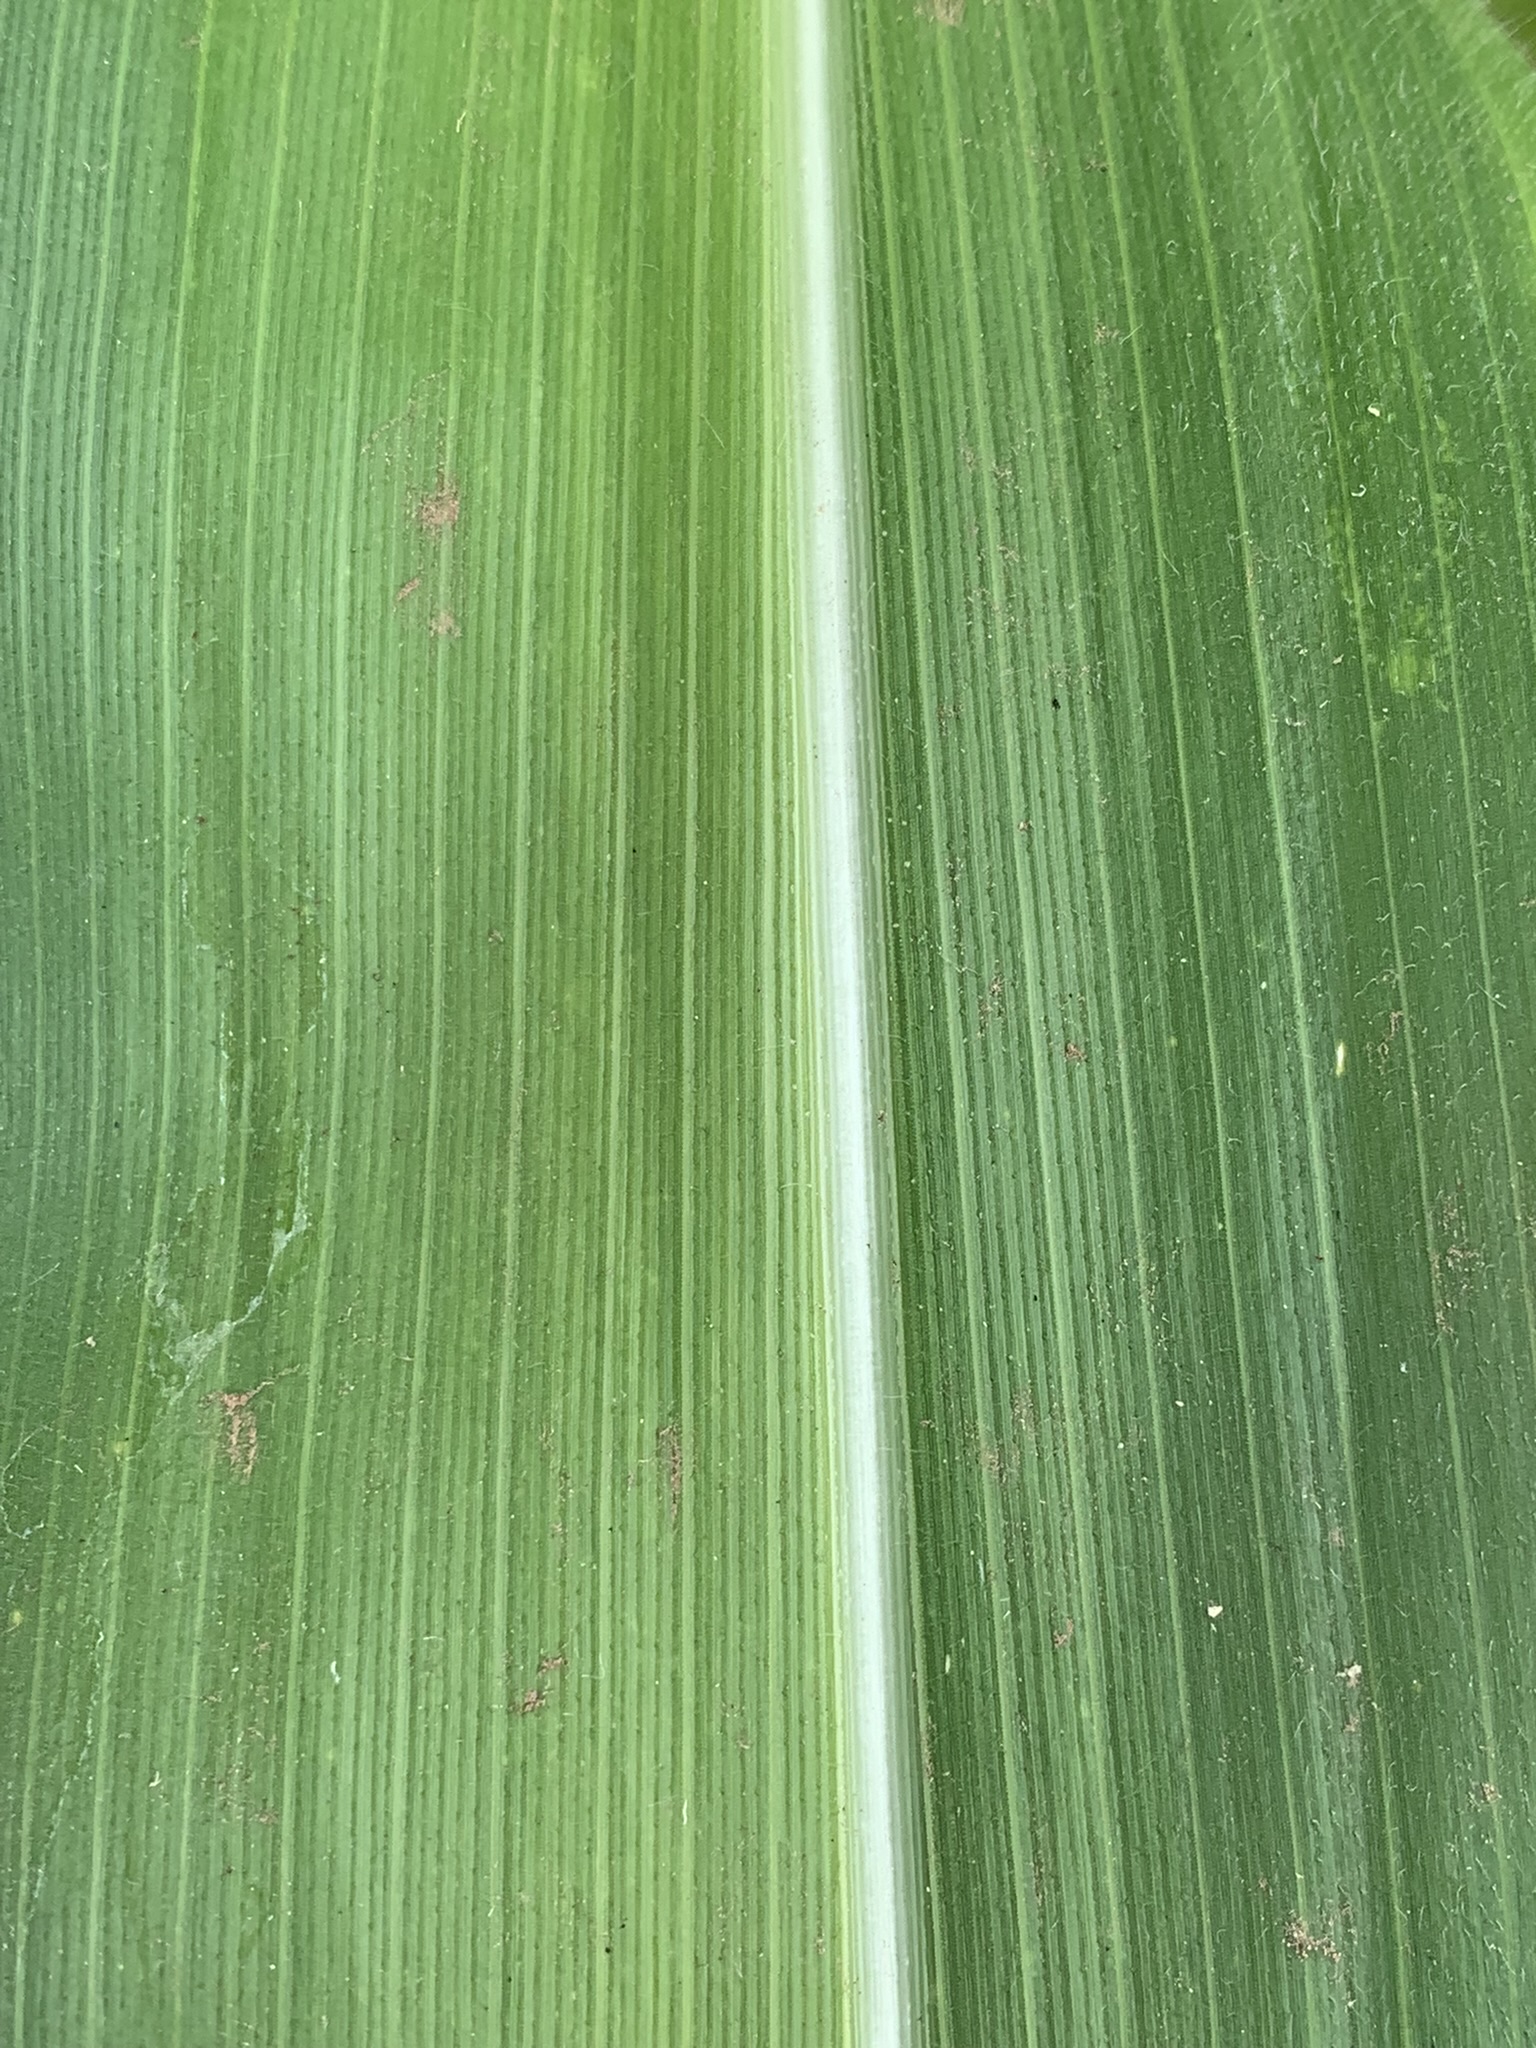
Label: Healthy